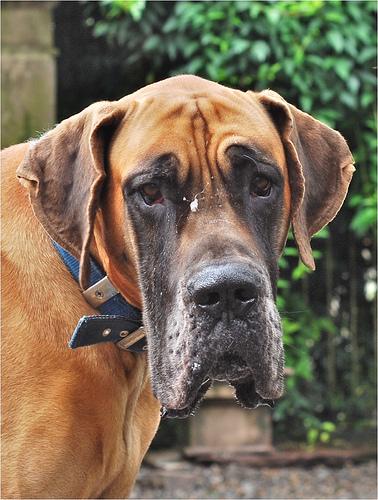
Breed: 206-n000035-Great_Dane